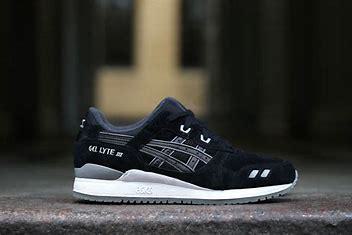
Brand: Asics
Model: Gel Lyte 3